Kenneth S. Kosik

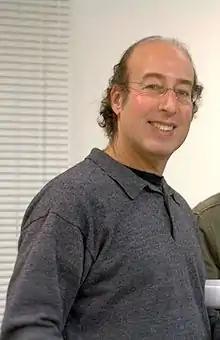
Kosik in 2013

Kenneth S. Kosik is an American neurologist, author, researcher and professor in neuroscience at the University of California, Santa Barbara. Recent contributions includes a significant discovery in understanding the way human embryonic stem cells function. He has contributed to novel thinking about how to reduce risk for getting Alzheimer's disease and reduce the impact of this illness on our communities. He was the founder and executive director of Cognitive Fitness & Innovative Therapies, followed by the Cottage Center for Brain Fitness. Kosik provided much of the original data on the largest family in the world with a genetic form of Alzheimer's disease located in Antioquia, Colombia.